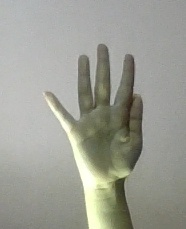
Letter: sheen